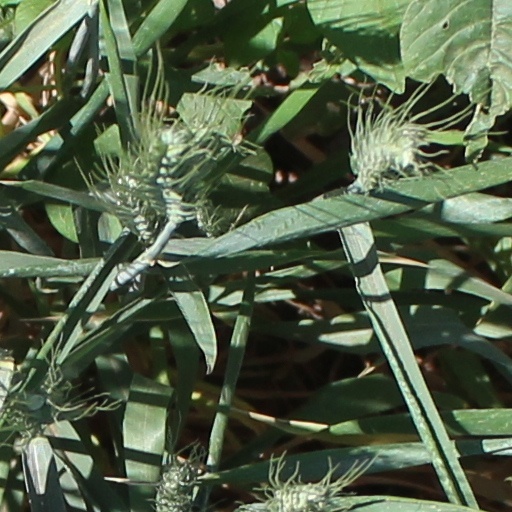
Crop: wheat